Nadodrze

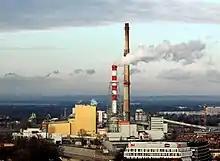
Wrocław combined heat and power plant

Within the boundaries of Nadodrze, there is Kępa Mieszczańska island, and important objects of urban infrastructure: Wrocław Nadodrze train station, streetcar depot No. 2 at Słowiańska Street, and Wrocław Combined Heat and Power Plant. The seat of the Nadodrze Housing Estate Council is located at 43 Rydygiera St. In 2017, about 25 thousand people lived within the boundaries of Nadodrze. The district is one of the most densely populated areas in Wroclaw.